Women's National Basketball Association

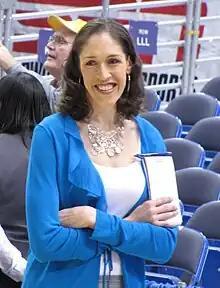
Rebecca Lobo, a former WNBA player, has transitioned into a successful broadcasting career, providing analysis and commentary on WNBA games.

"The New York Times" in 2020 called the WNBA "the most socially progressive pro league".